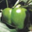
Label: sweet_pepper